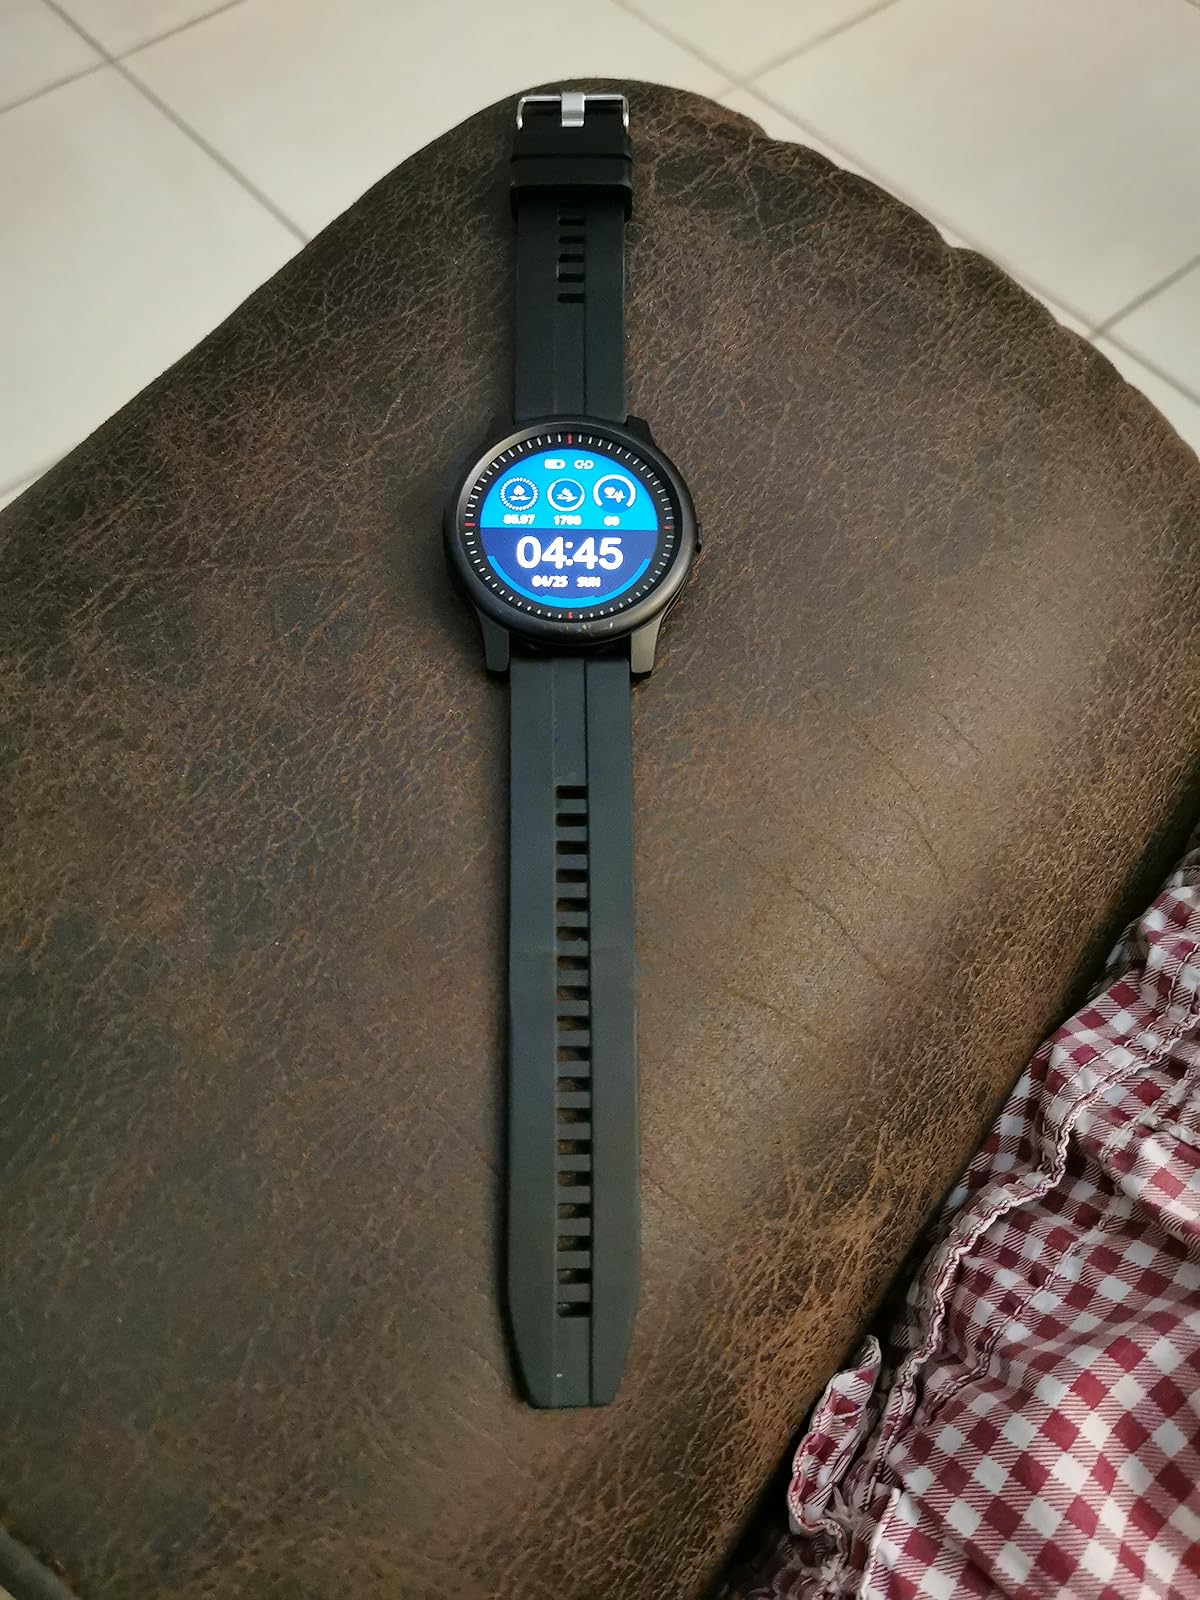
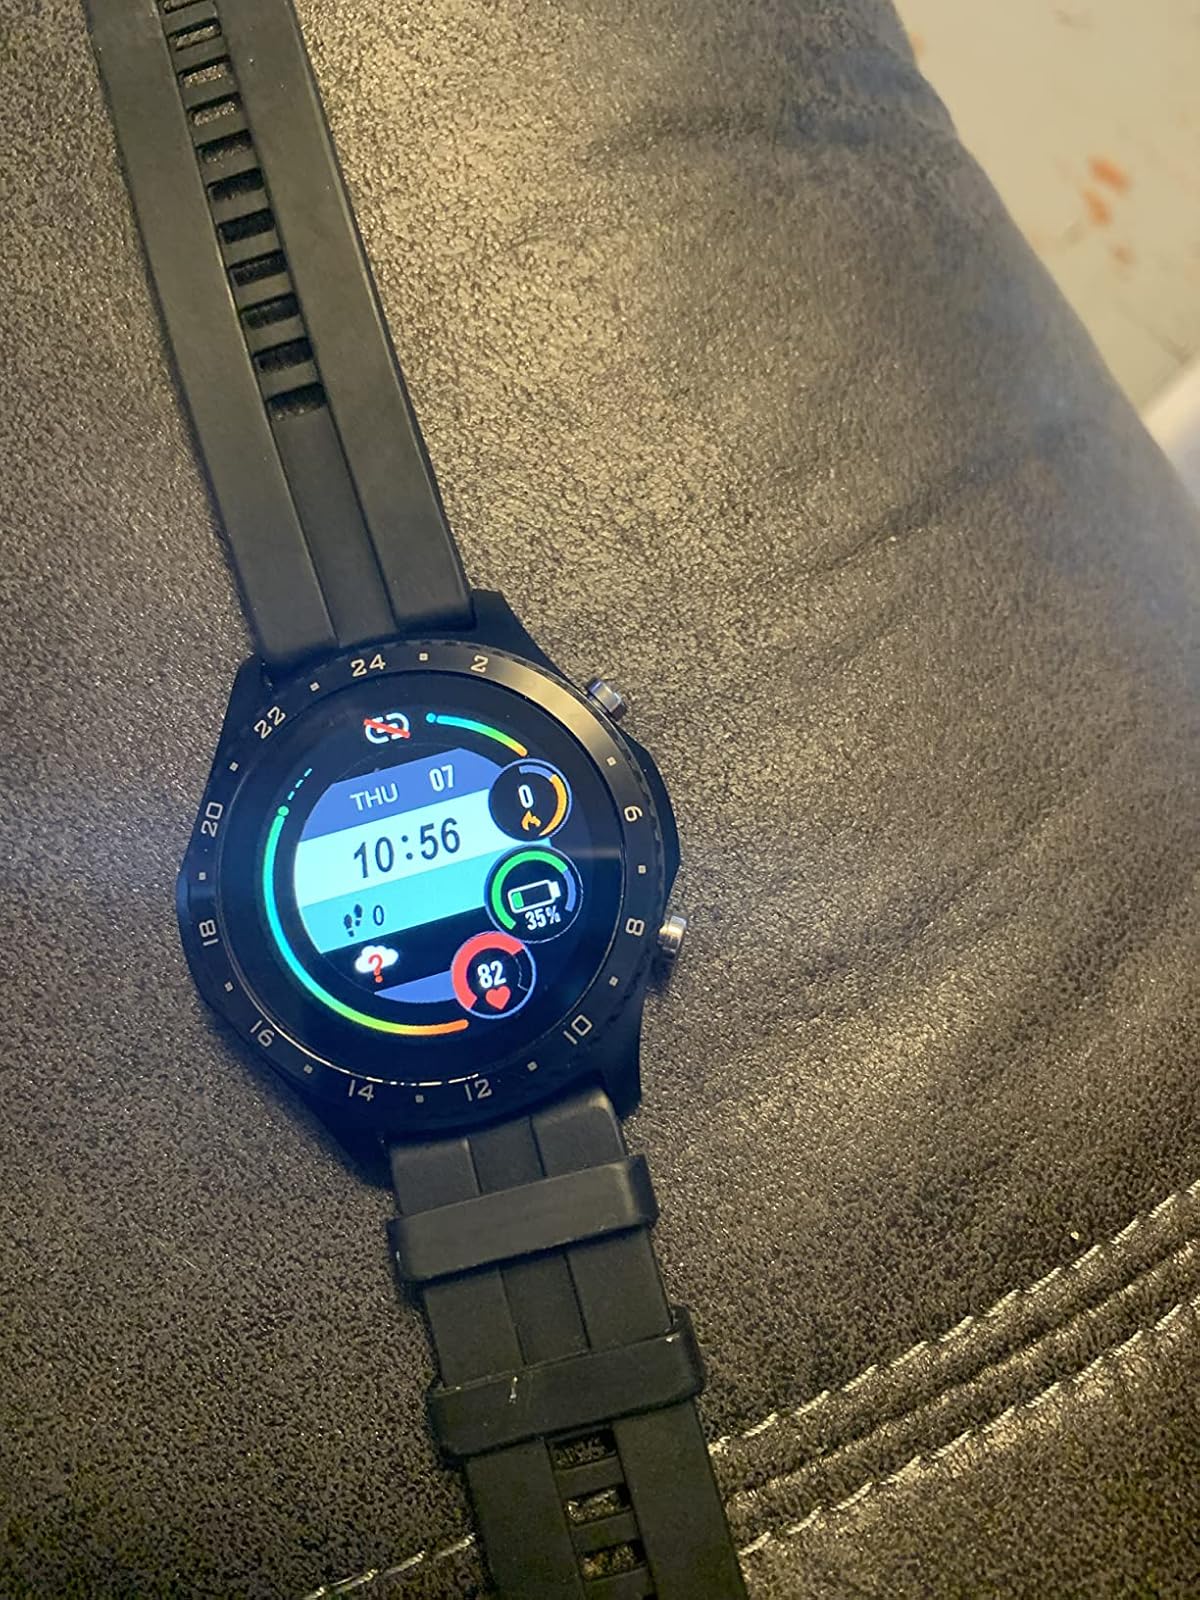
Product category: smartwatch
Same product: no